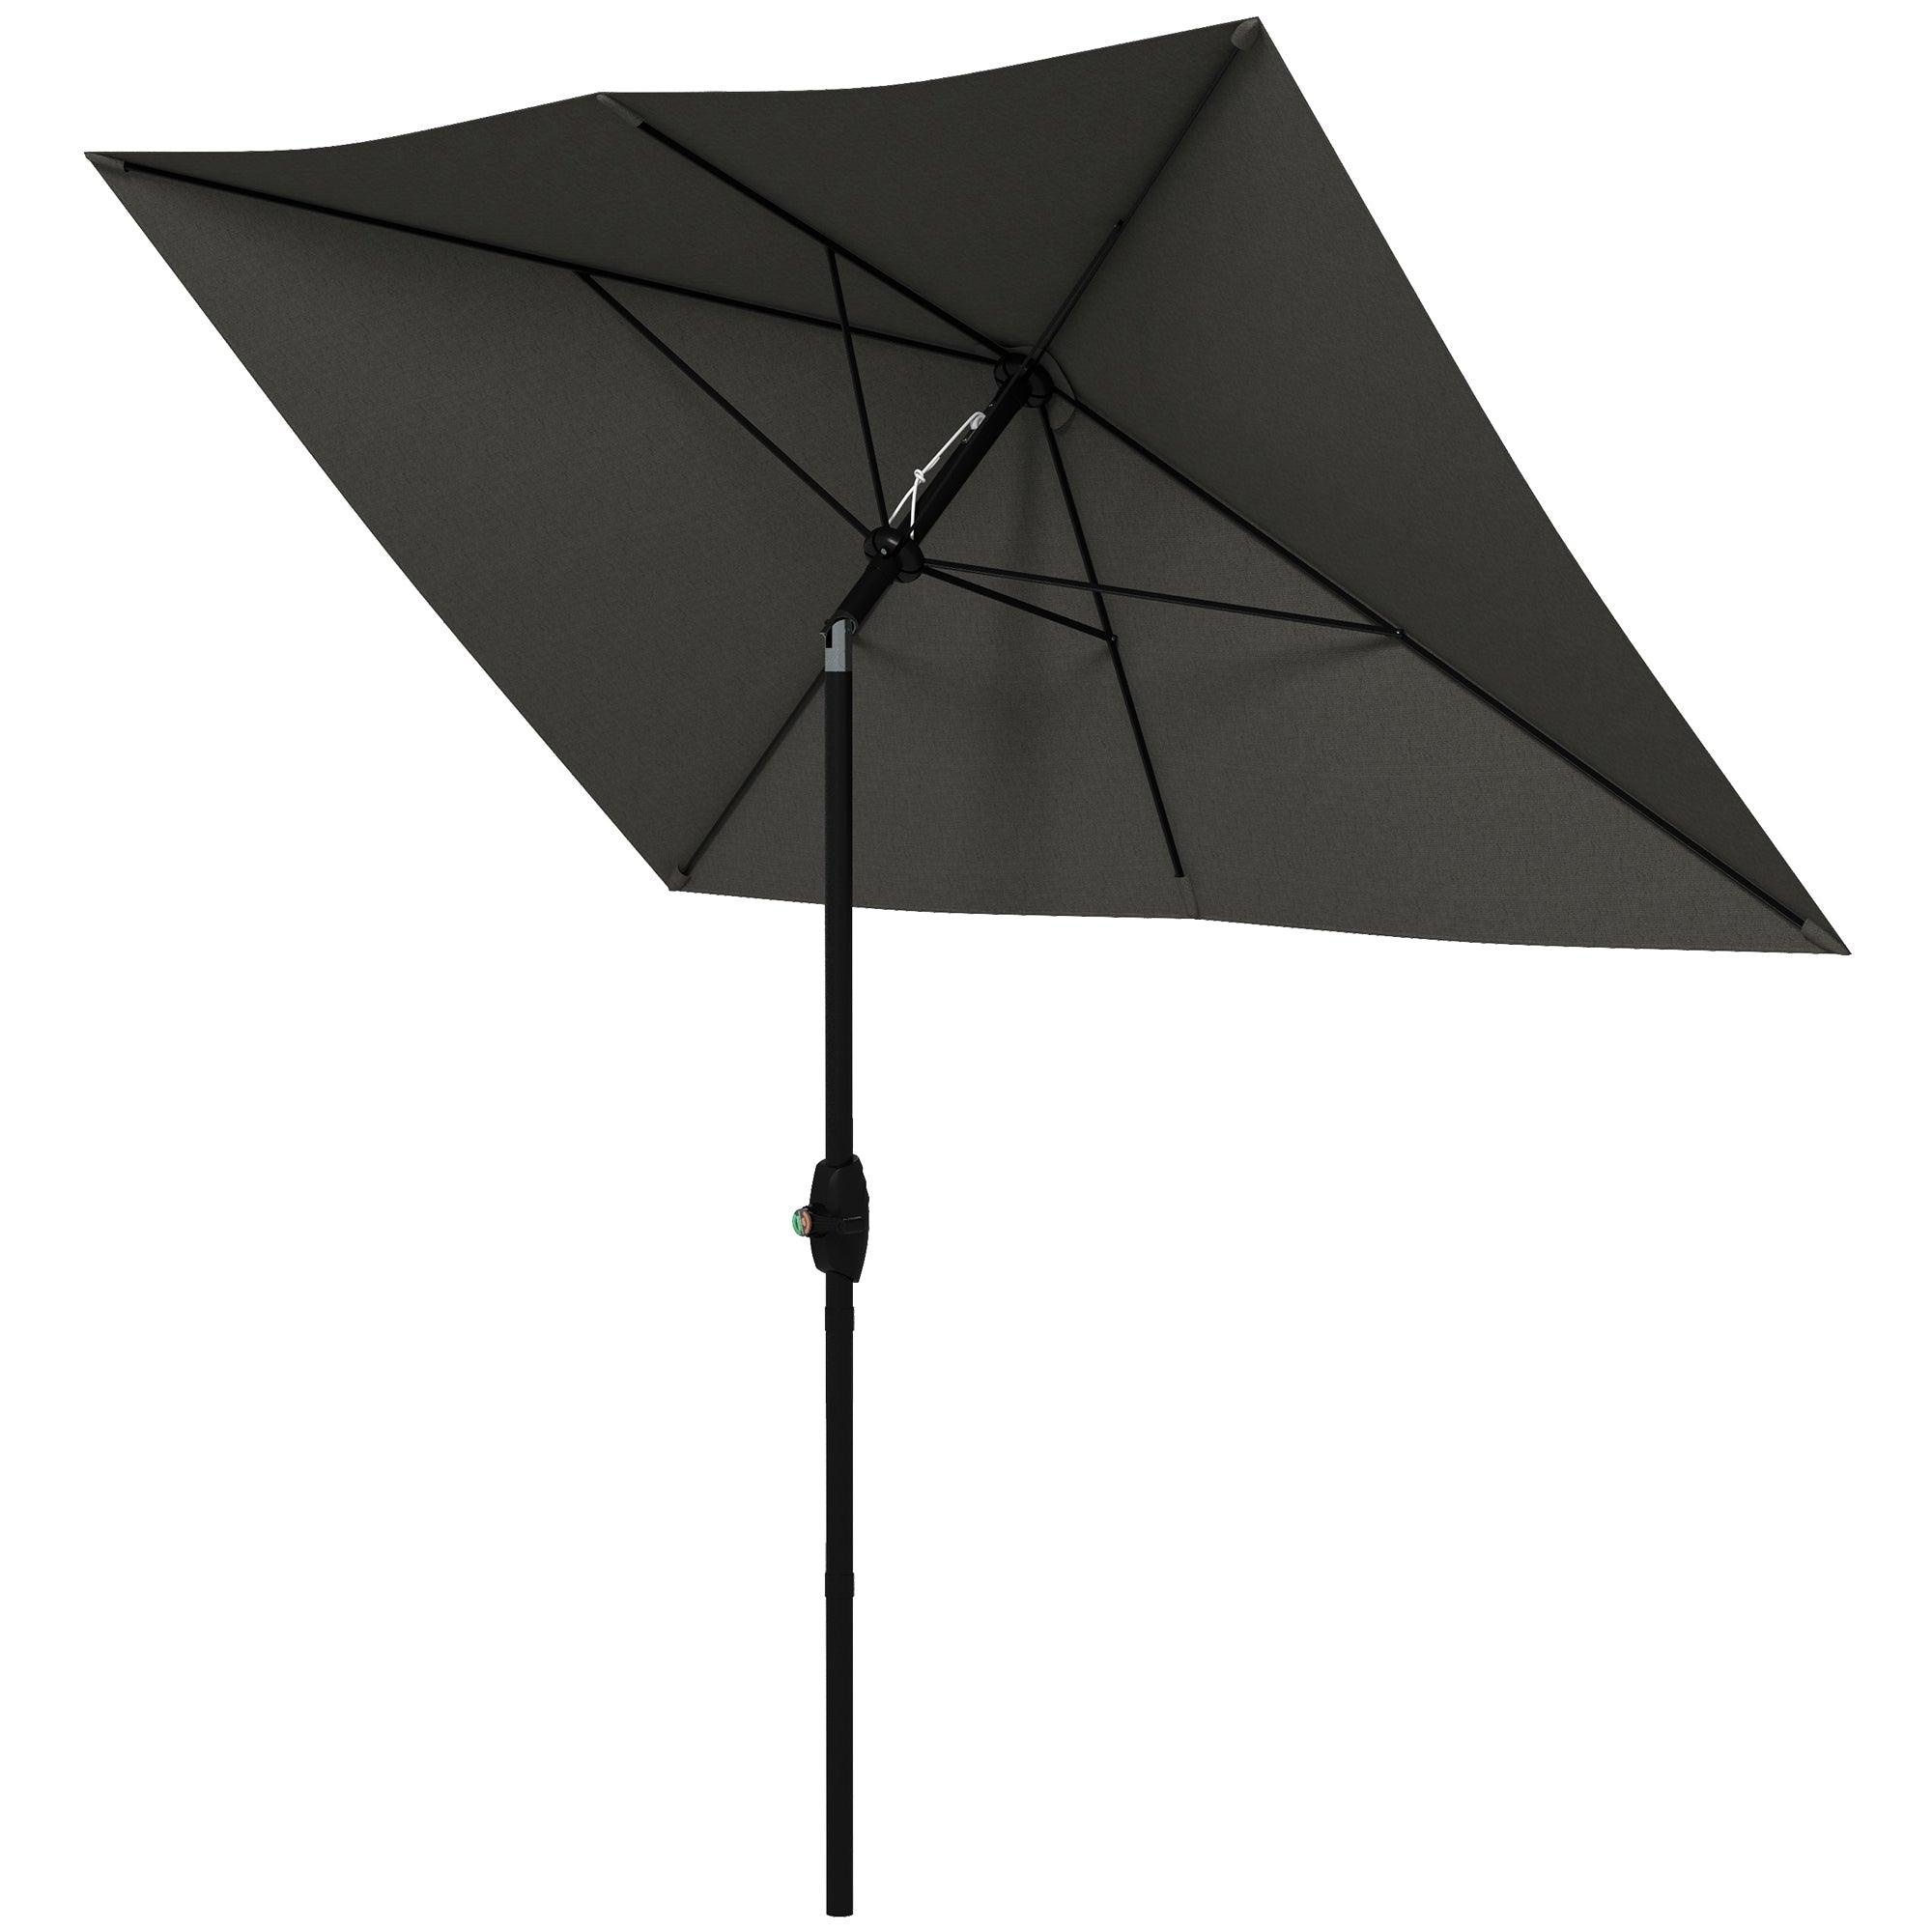
Outsunny 6.5' x 10' Rectangular Outdoor Patio Table Market Umbrella with Crank and Push Button Tilt, Dark Gray
Brand: Outsunny
- Large & Stylish: This patio umbrella comes in at 6.6' x 10', so it's big enough to cover you and your family from the sun or the rain. It has a UV protection rating of 50+. - Easy Operation: You can open and close your shade umbrella in seconds with the easy-to-turn handle located on the side of the powder-coated aluminum pole. - Adjustable Tilt: The tilt function gives you extra shade control. When the sun moves around, adjust your patio table umbrella's angle to stay in the shade all afternoon. - Wind-Up Parasol: A wind vent at the top of the sunbrella ensures proper ventilation allowing the umbrella to remain secure and stable on the ground. - Outdoor Umbrella Information: Overall Dimensions: 118.1" L x 78.7" W x 97.6" H. Assembly required. Base not included.
Category: Home & Garden > Lawn & Garden > Outdoor Living > Outdoor Umbrellas & Sunshades